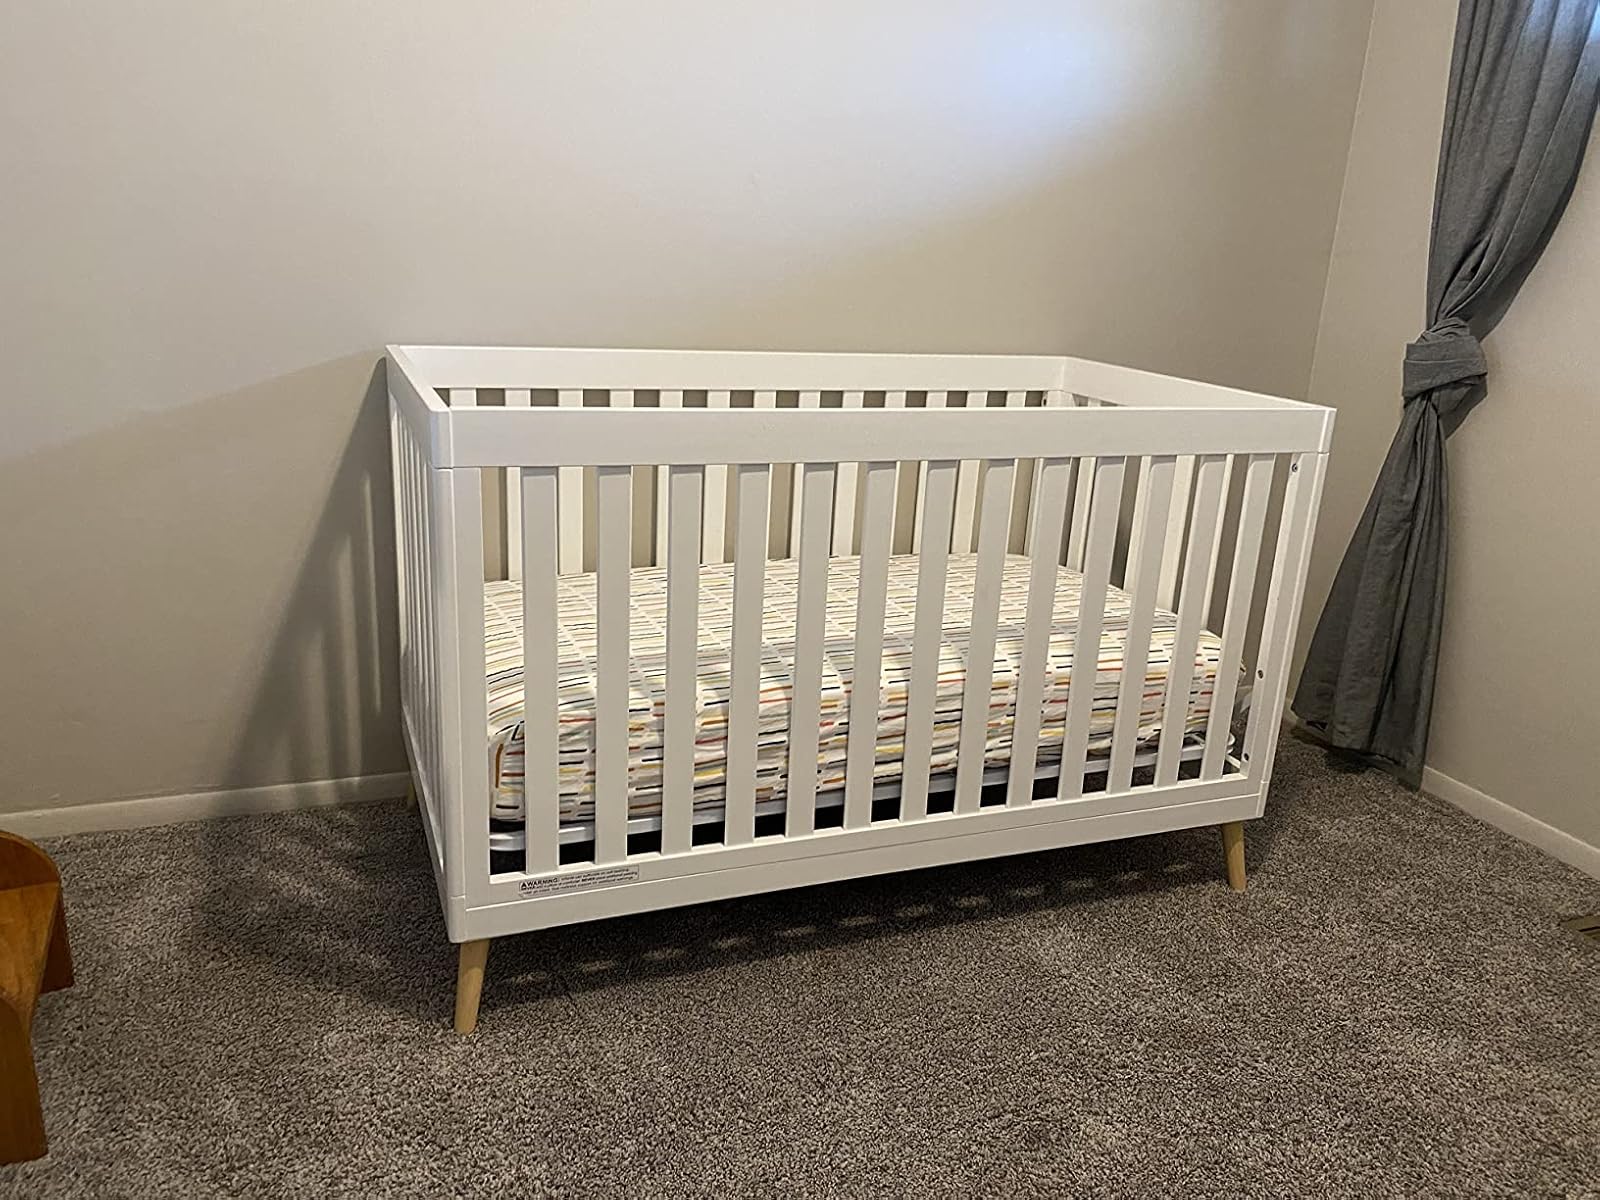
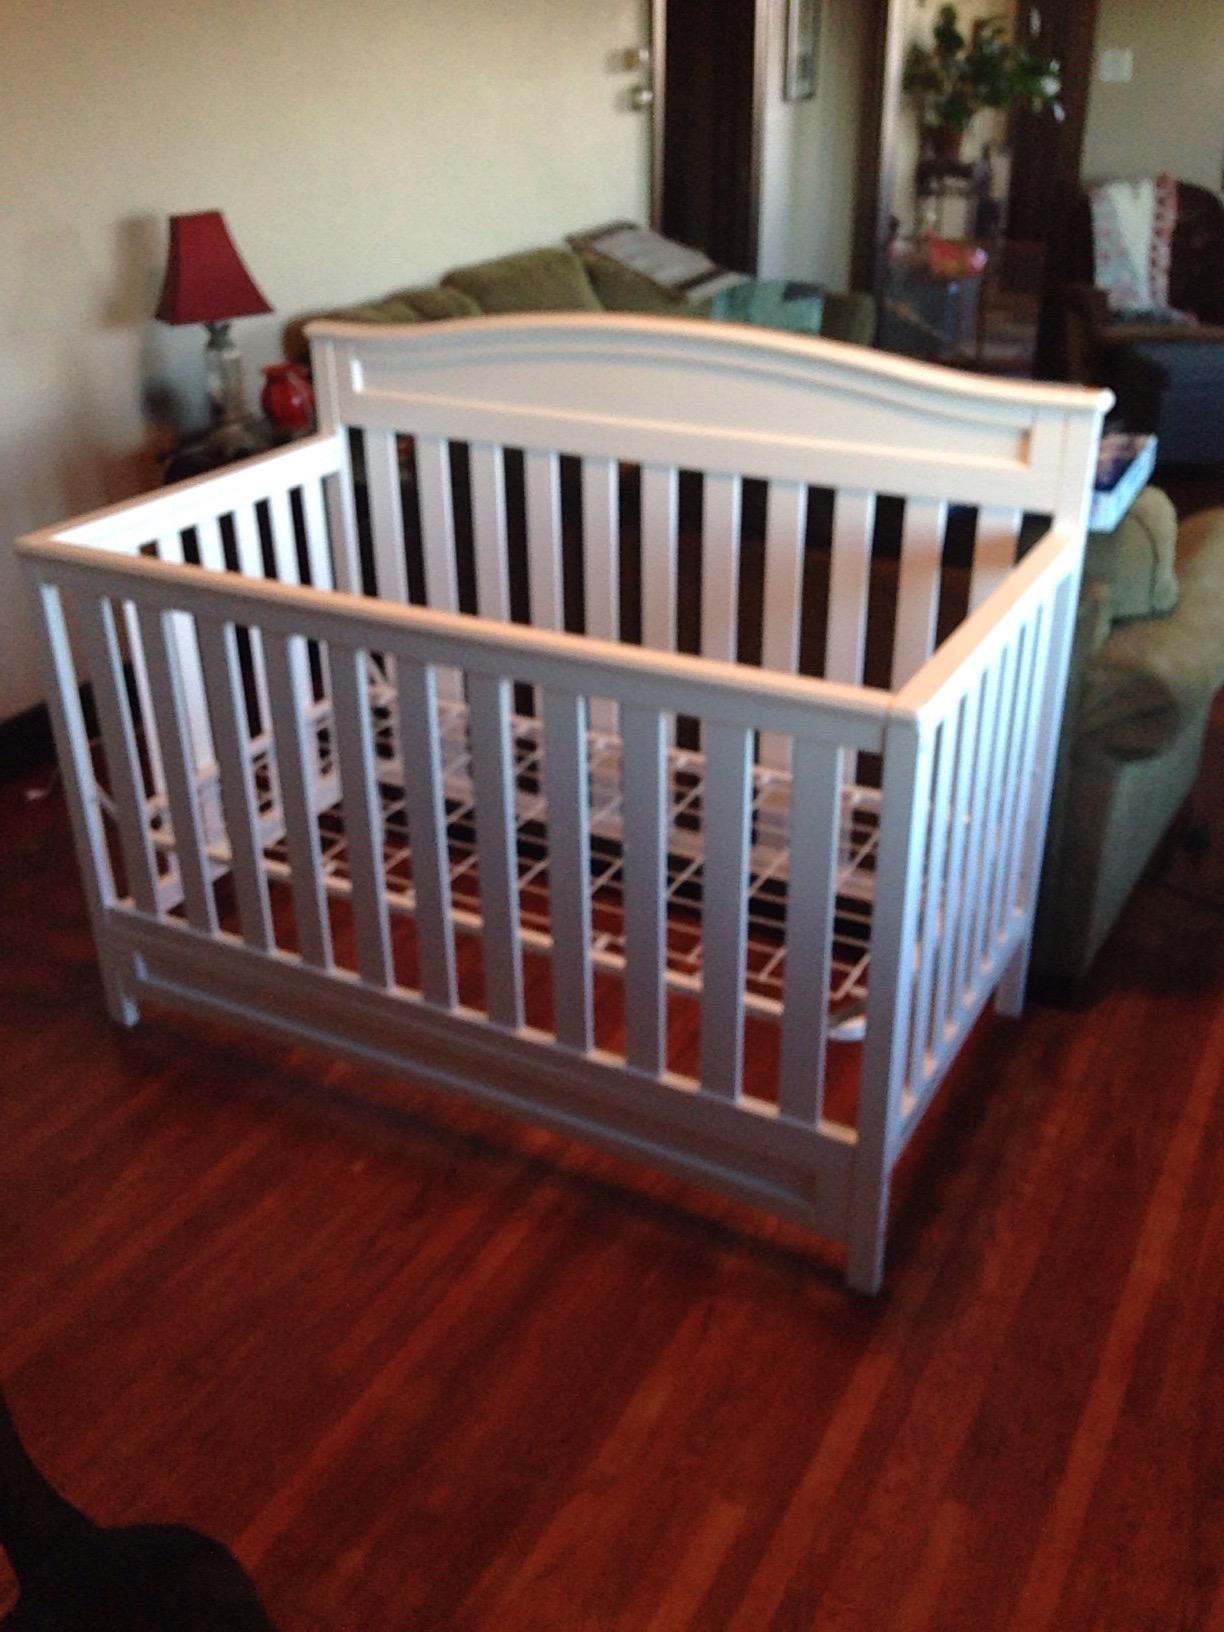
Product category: products_crib
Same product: no